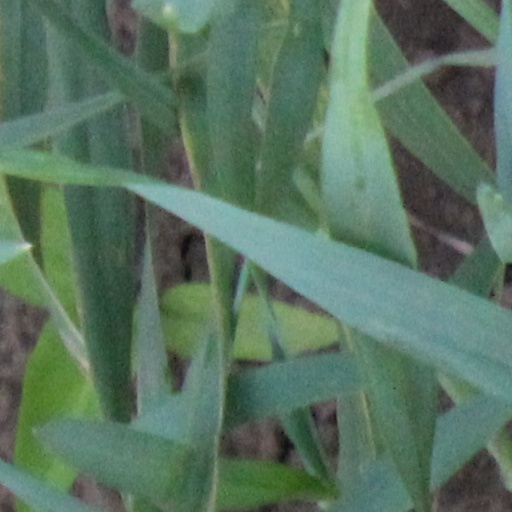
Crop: wheat